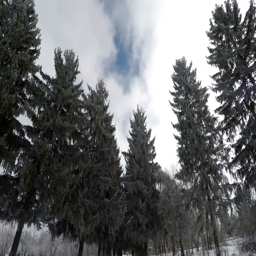
winter morning in the botanical garden on a background of pine trees